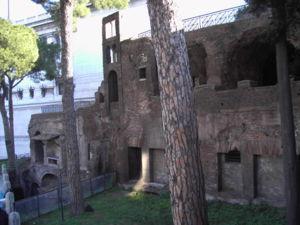
L'insula est le nom donné à une forme d'habitat urbain durant l'Antiquité romaine.